Alford, Lincolnshire

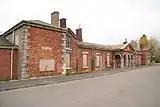
The former railway station

Beeching's Way Industrial Estate in the south-west of the town includes printing and manufacturing firms, a builders' merchant and a postal sorting office. It was built on the disused lines of the East Lincolnshire Railway from Grimsby to Boston, which closed on 5 October 1970, along with the local station. The naming of the industrial estate as Beeching's Way is a reminder of Richard Beeching, who masterminded the nationwide rail cutbacks under publicly owned British Railways at the behest of the Department of Transport.